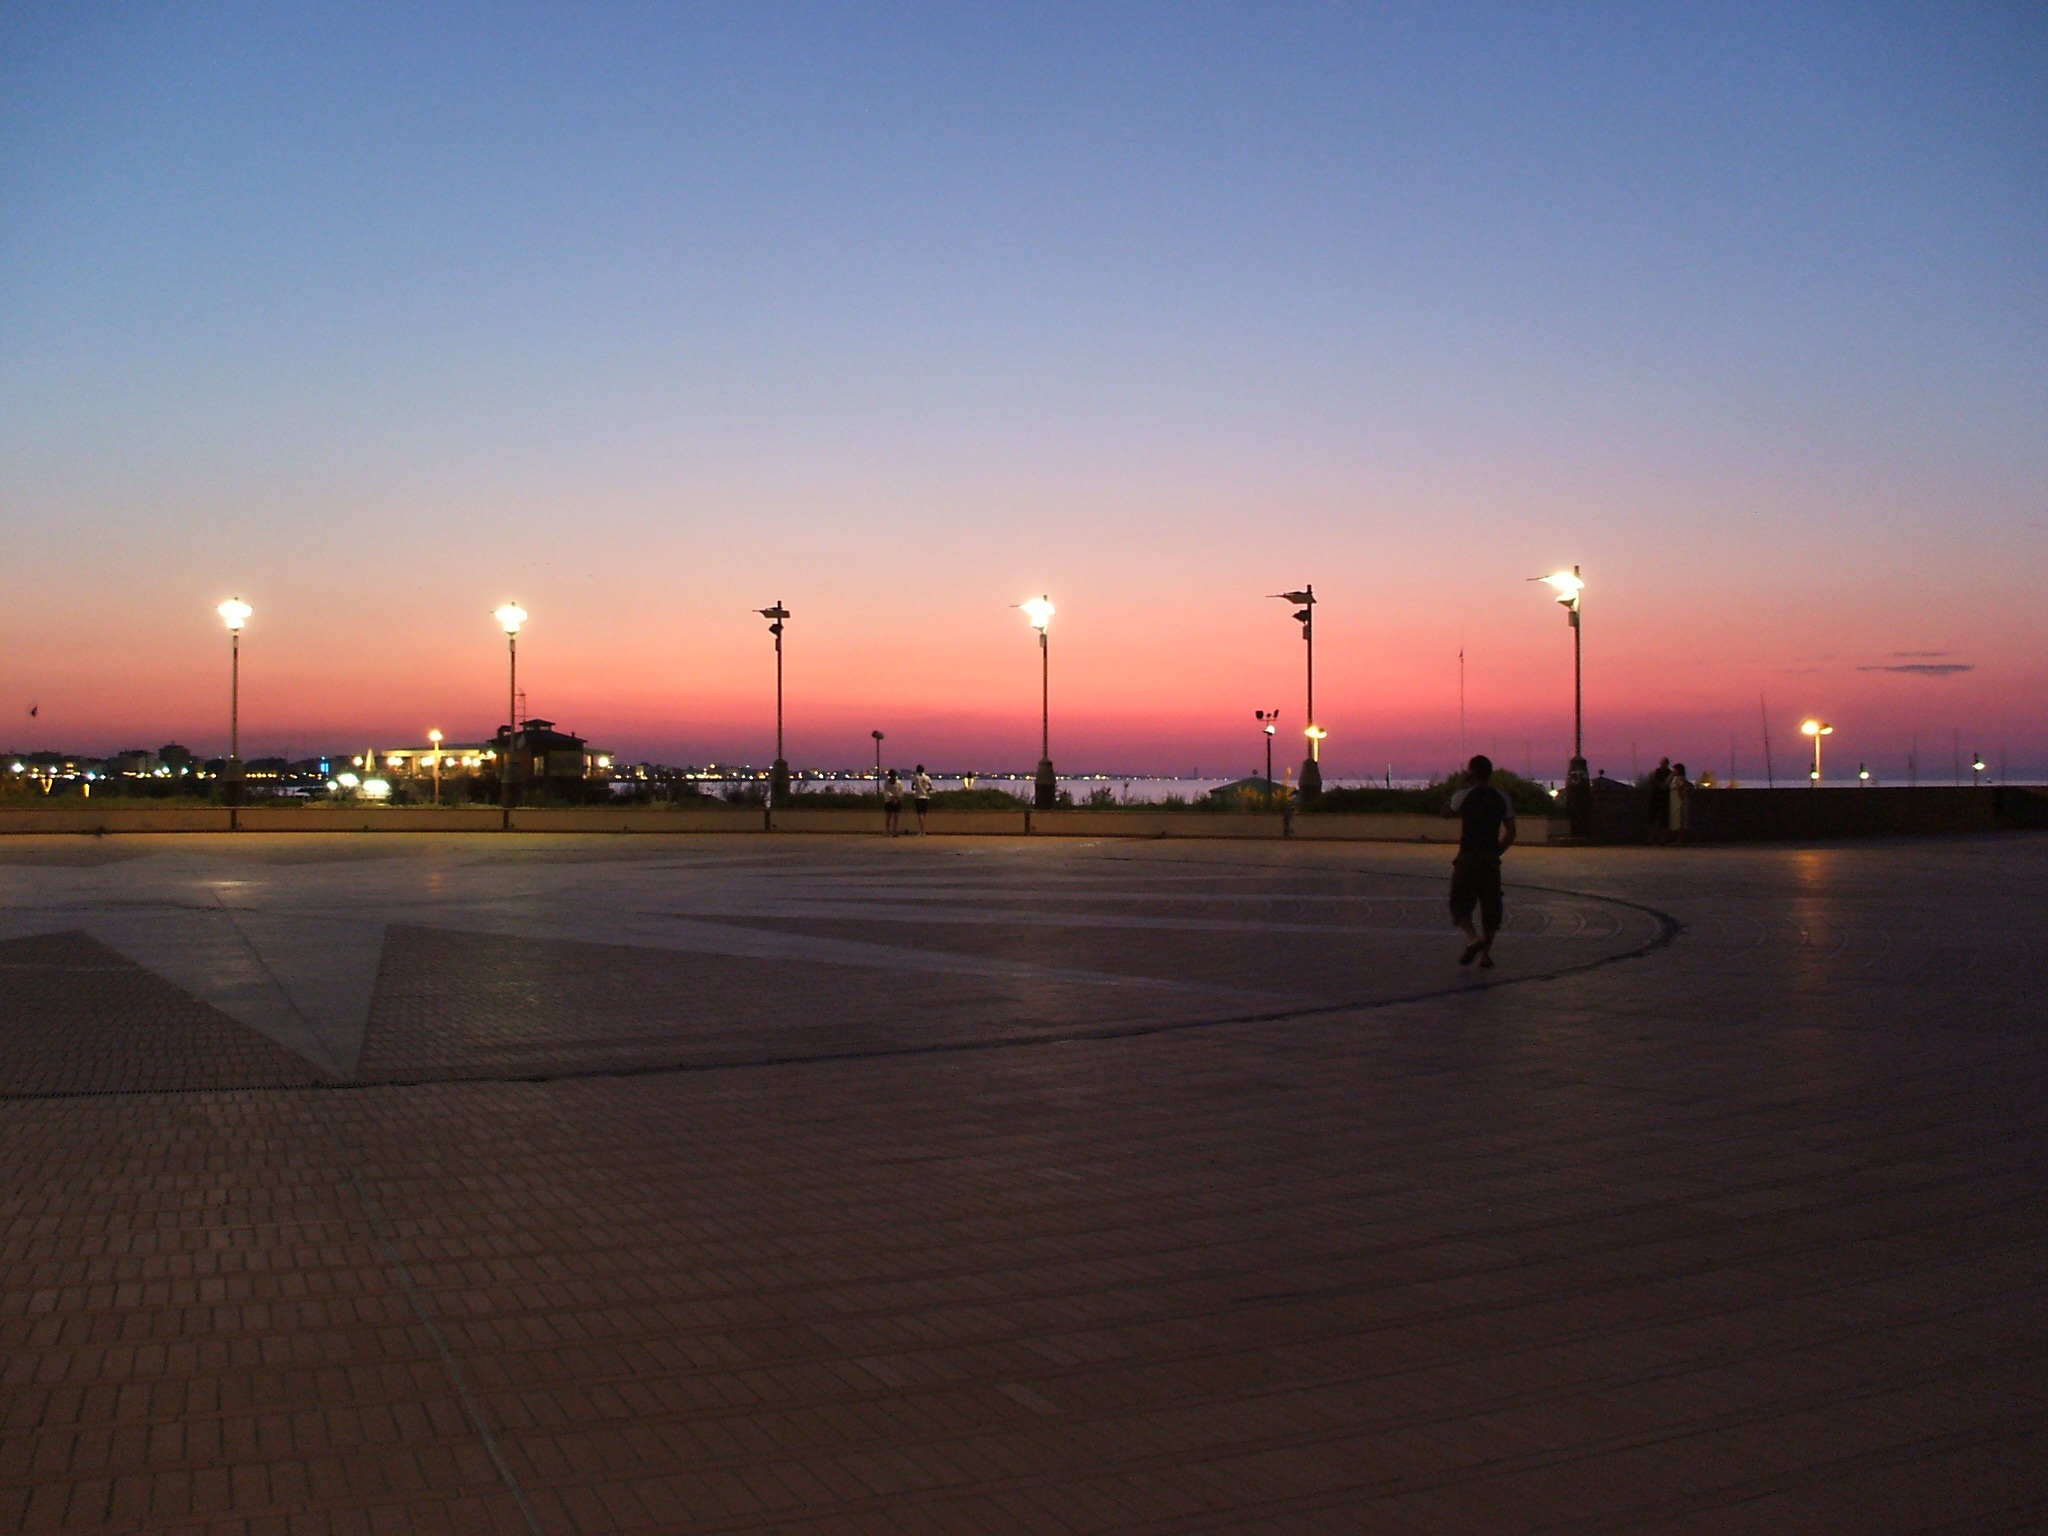
sea, horizon, sunrise, sunset, night, sunlight, morning, dawn, atmosphere, dusk, evening, reflection, italy, lights, afterglow